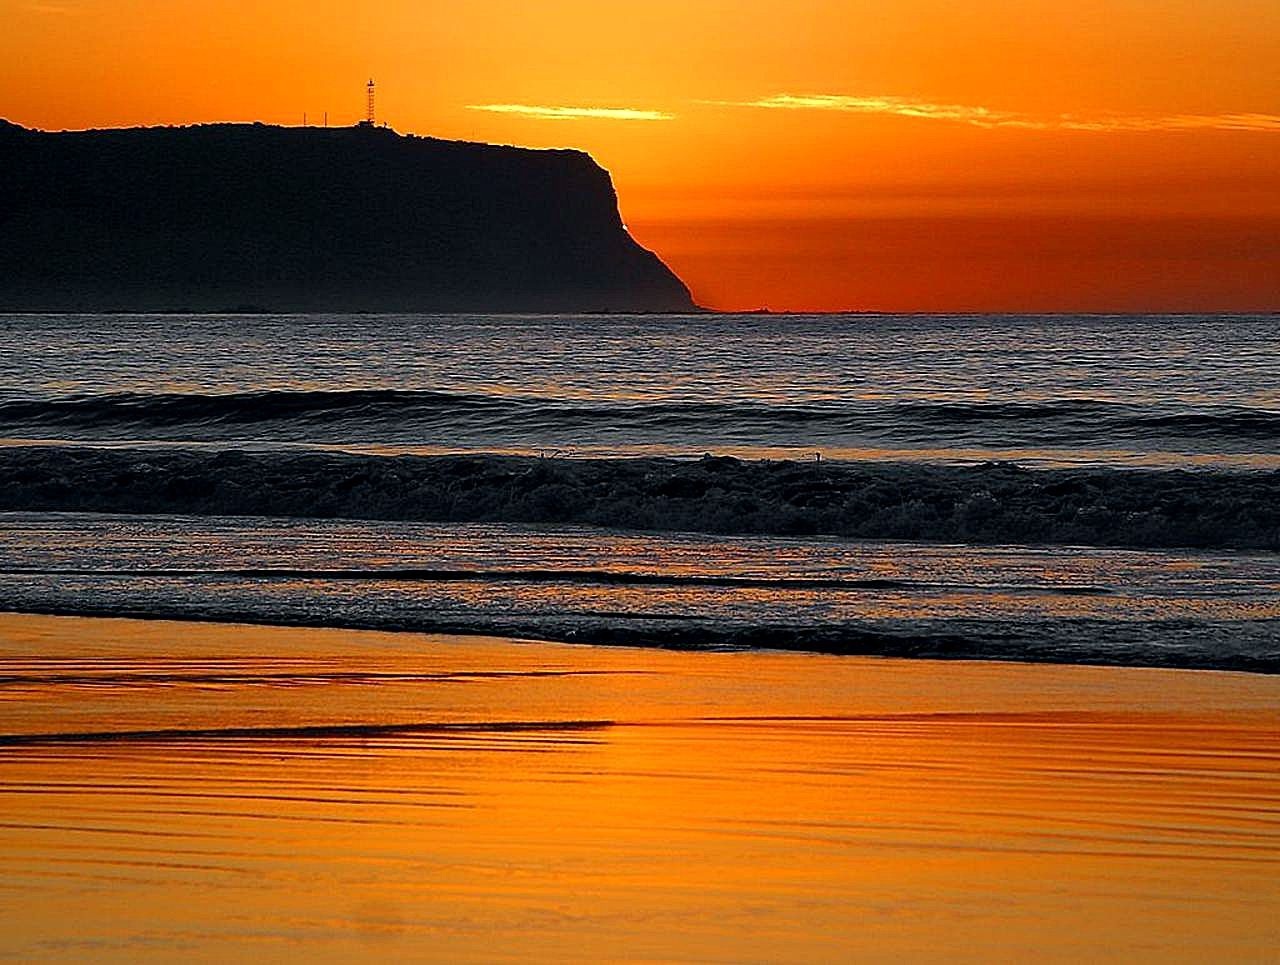
beach, sea, coast, nature, sand, ocean, horizon, sun, sunrise, sunset, sunlight, morning, shore, wave, dawn, dusk, evening, reflection, point, body of water, landscapes, loma, afterglow, wind wave